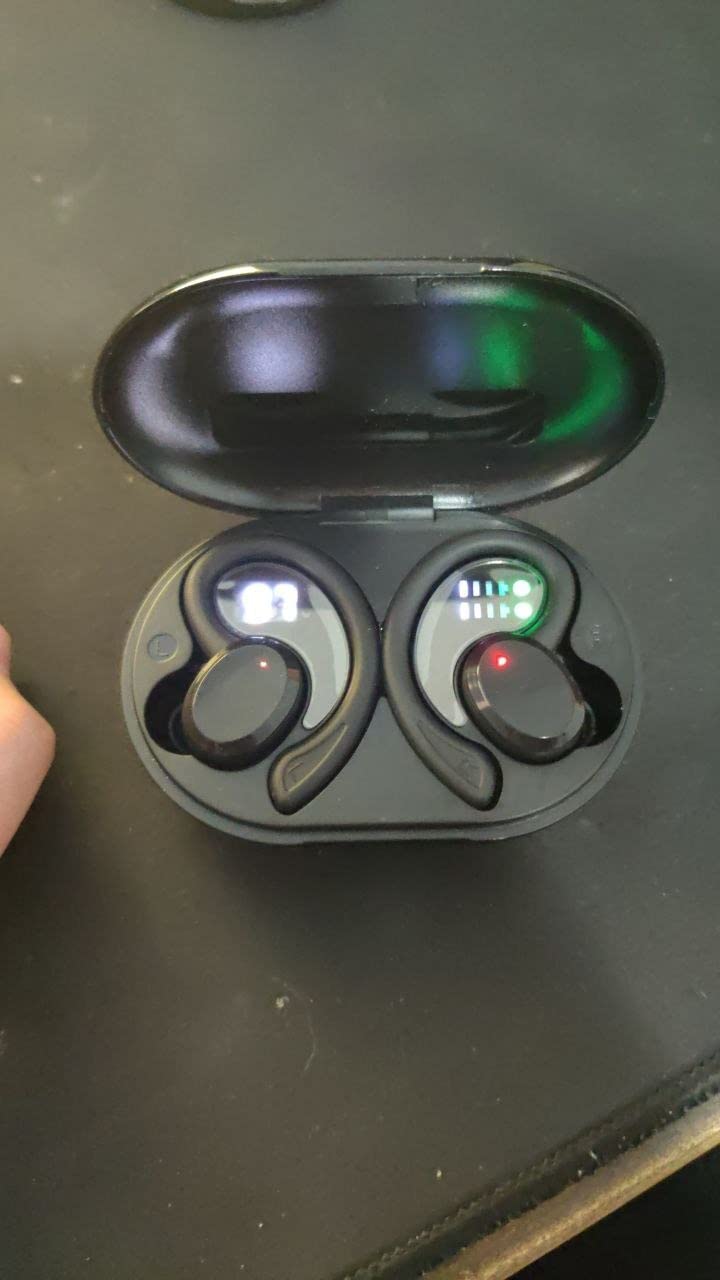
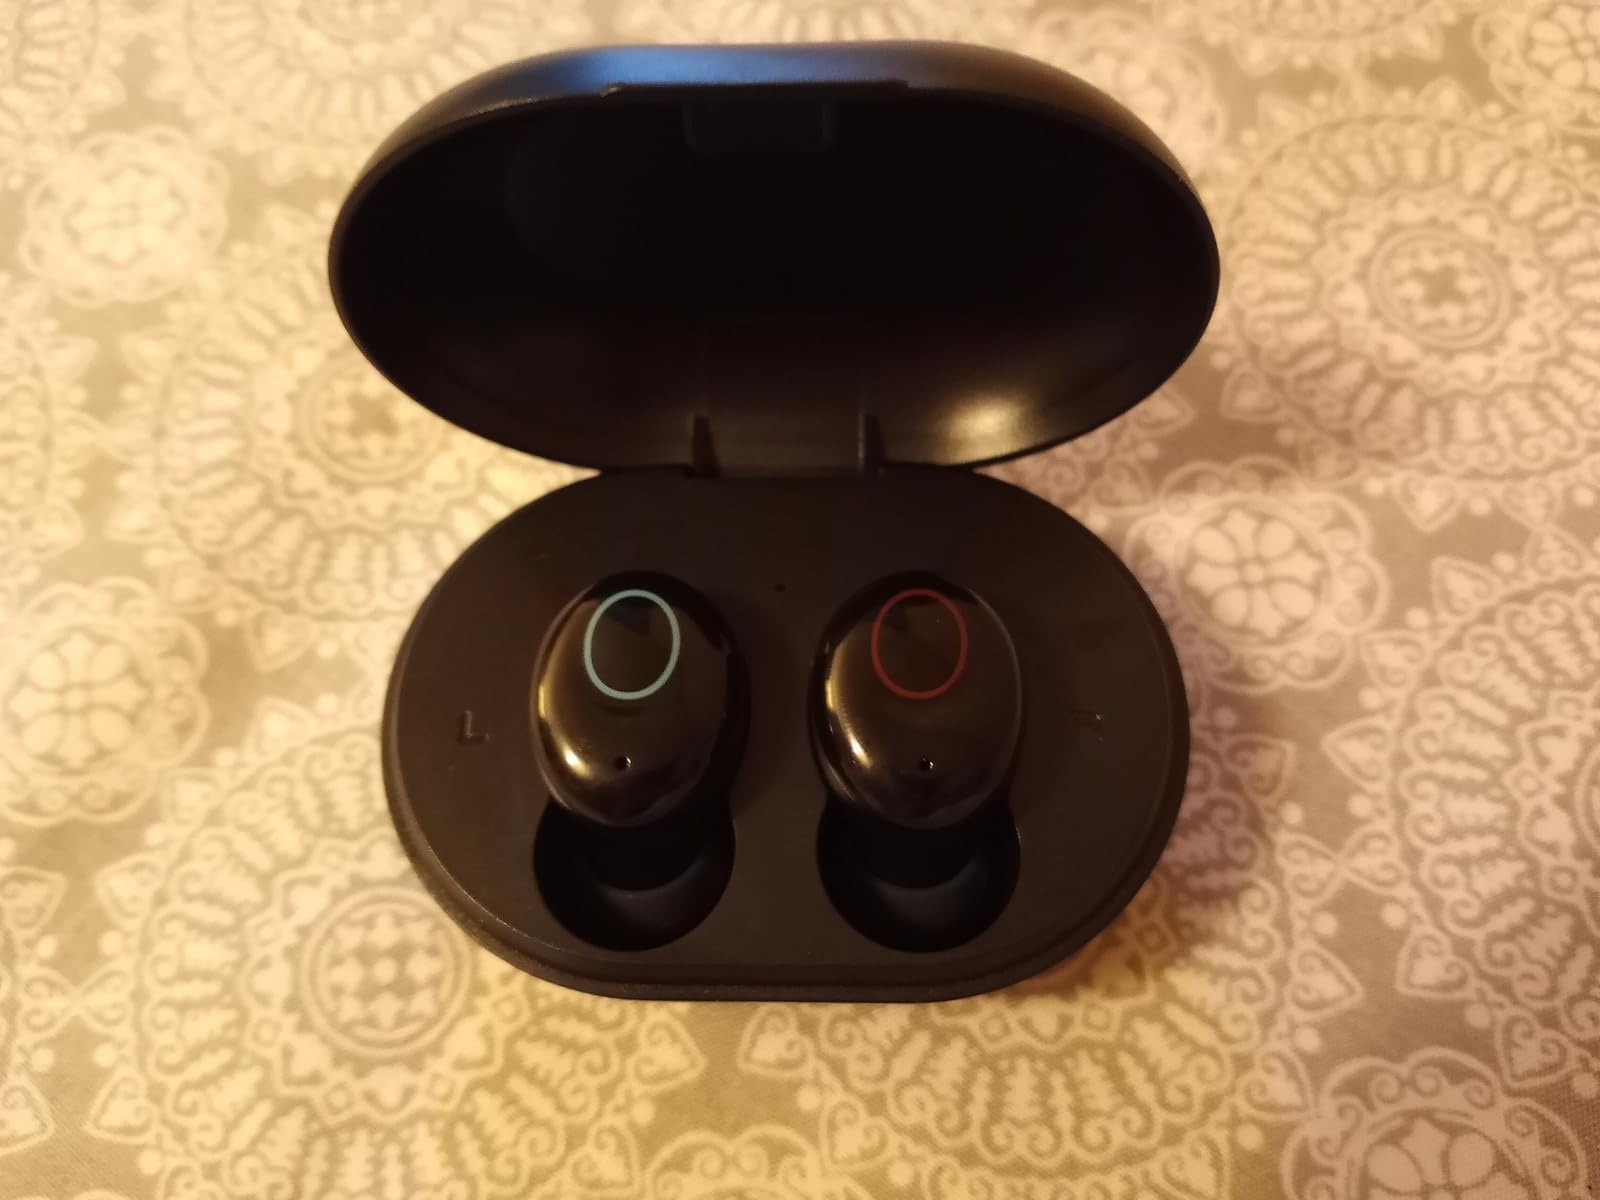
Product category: earbuds
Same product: no